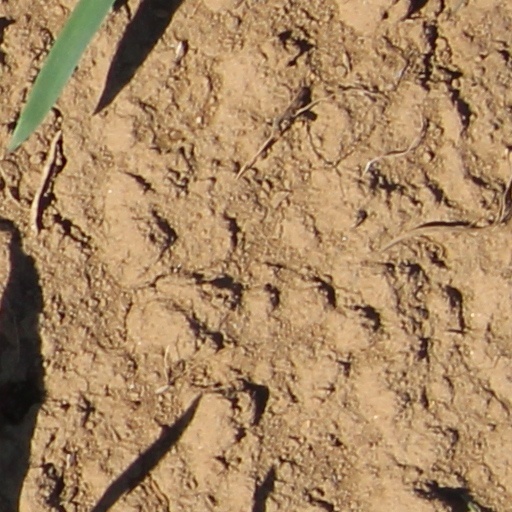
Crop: wheat